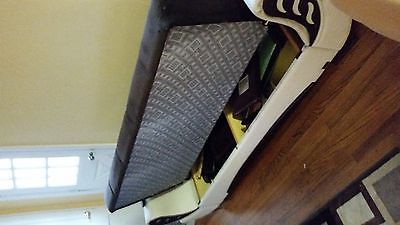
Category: sofa